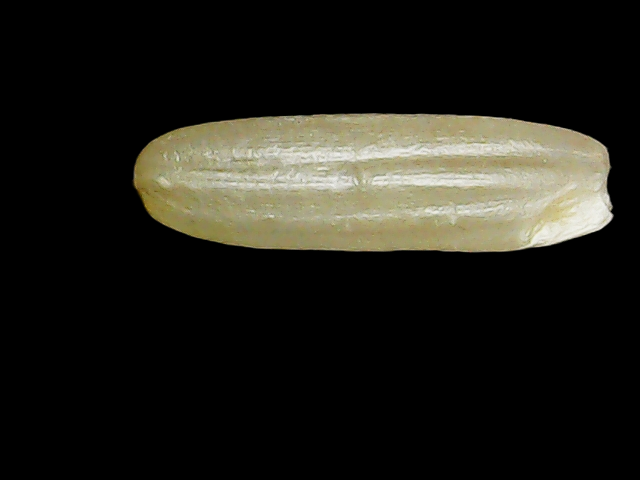
Rice variety: Binadhan14